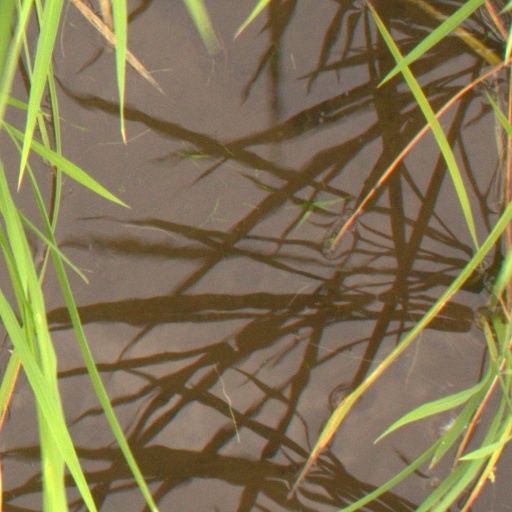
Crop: rice